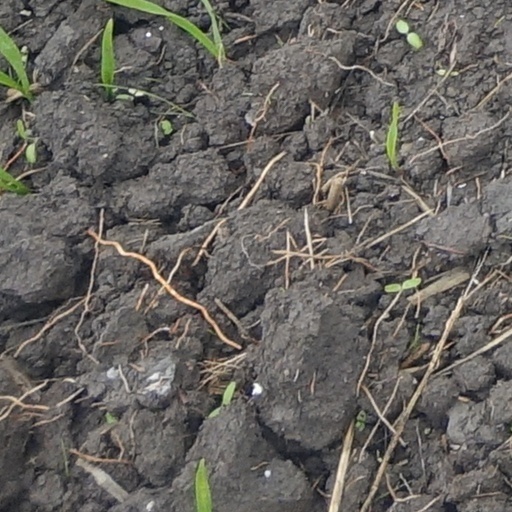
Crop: wheat